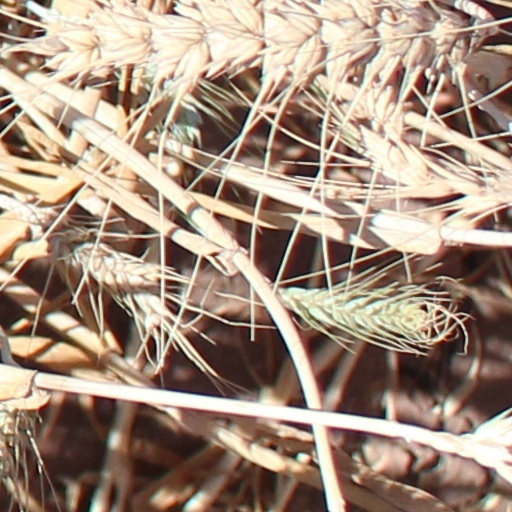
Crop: wheat